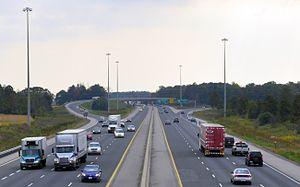
L'autoroute 401 est une autoroute de la série-400 majeure, située dans la province de l'Ontario, au Canada. La 401 est située dans le sud-ouest, le sud et l'est de l'Ontario, traversant la région la plus peuplée de la province et du pays, passant notamment par les villes de Windsor, London, le grand Toronto et Kingston. Elle constitue, avec l'autoroute 20, l'épine dorsale du réseau routier du corridor Windsor-Québec. La 401 traverse un bassin de population avoisinant les 12 millions d'habitants.